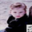
Label: boy